Revenue stamps of the United States

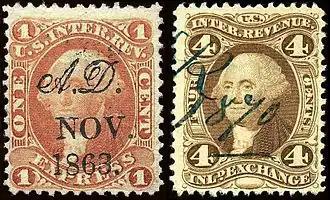

The first revenue stamps in the United States were used briefly during colonial times, among the most notable usage involved the Stamp Act. Long after independence, the first revenue stamps printed by the United States government were issued in the midst of the American Civil War, prompted by the urgent need to raise revenue to pay for the great costs it incurred. After the war ended however, revenue stamps and the taxes they represented still continued. Revenue stamps served to pay tax duties on items that came under two main categories, "Proprietary" and "Documentary". Proprietary stamps paid tax duties on goods like alcohol and tobacco, and were also used for various services, while Documentary stamps paid duties on legal documents, mortgage deeds, stocks and a fair number of other legal dealings. "Proprietary" and "Documentary" stamps often bore these respective designations, while in several of the issues they shared the same designs, sometimes with minor variations. Beginning in 1862 the first revenue stamps were issued, and would continue to be used for another hundred years and more. For the first twelve years George Washington was the only subject featured on U.S. revenue stamps, when in 1875 an allegorical figure of "Liberty" finally appeared. Revenue stamps were printed in many varieties and denominations and are widely sought after by collectors and historians. Revenue stamps were finally discontinued on December 31, 1967.